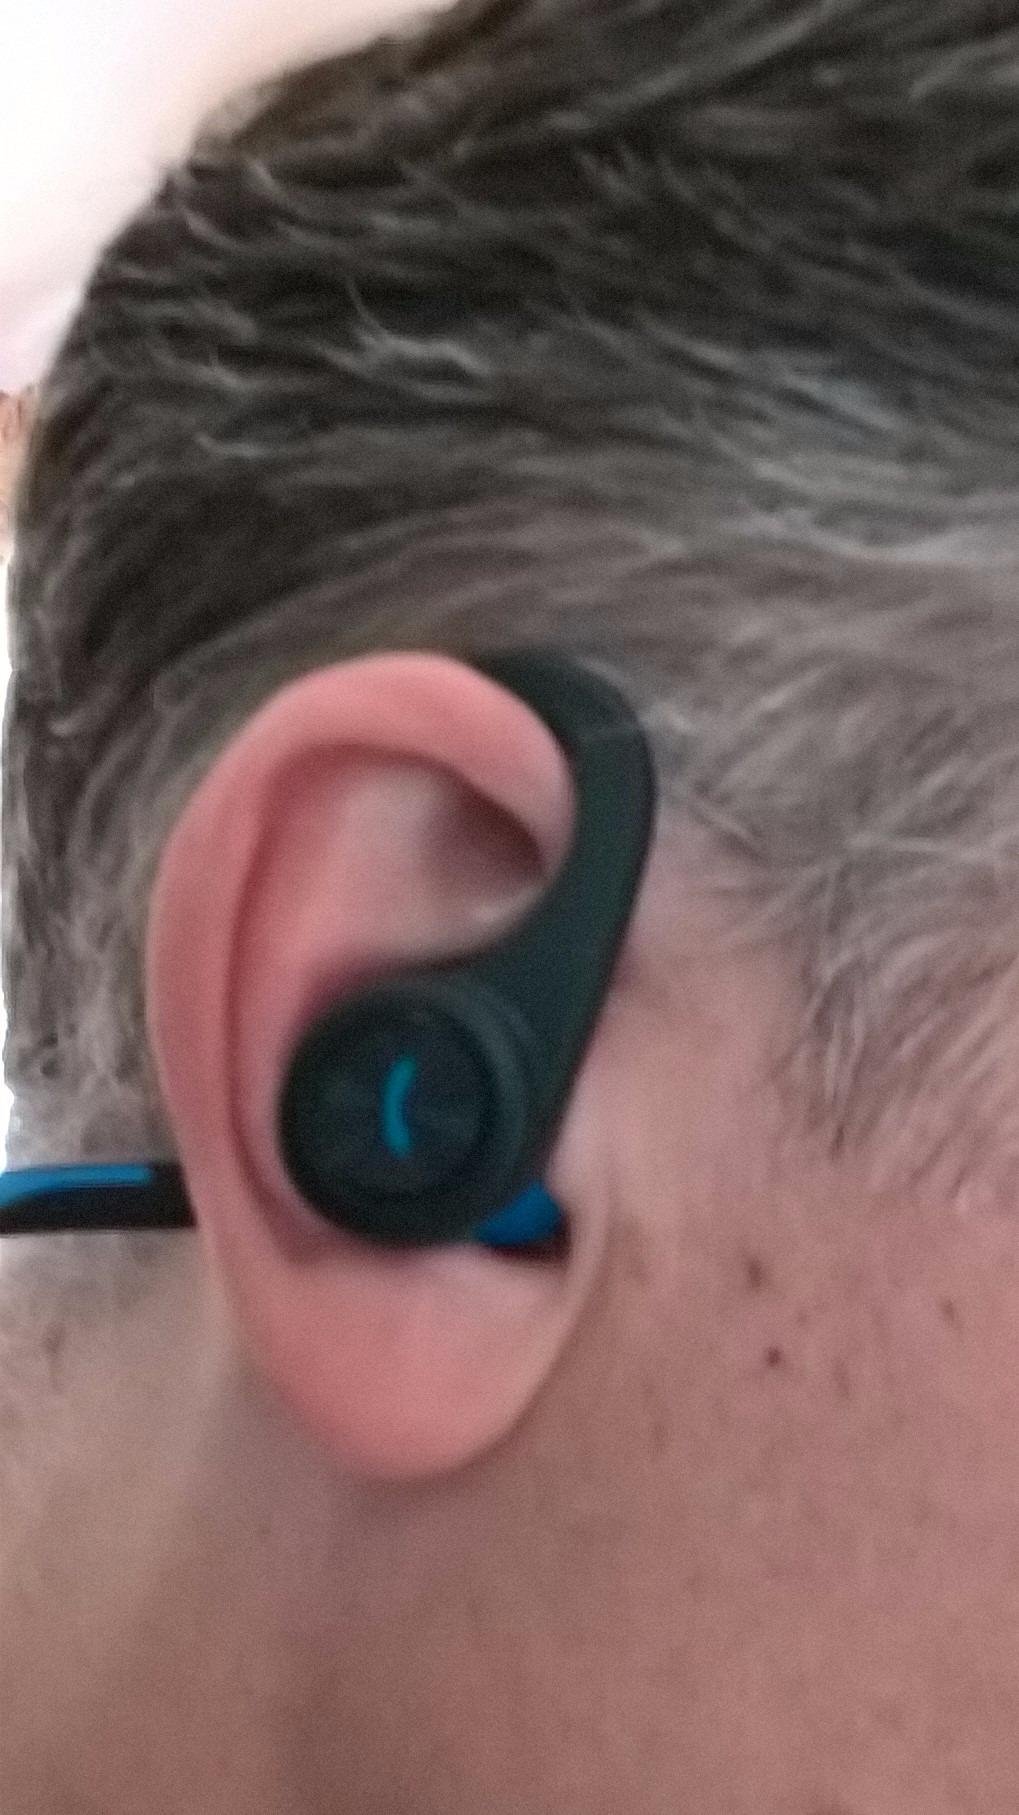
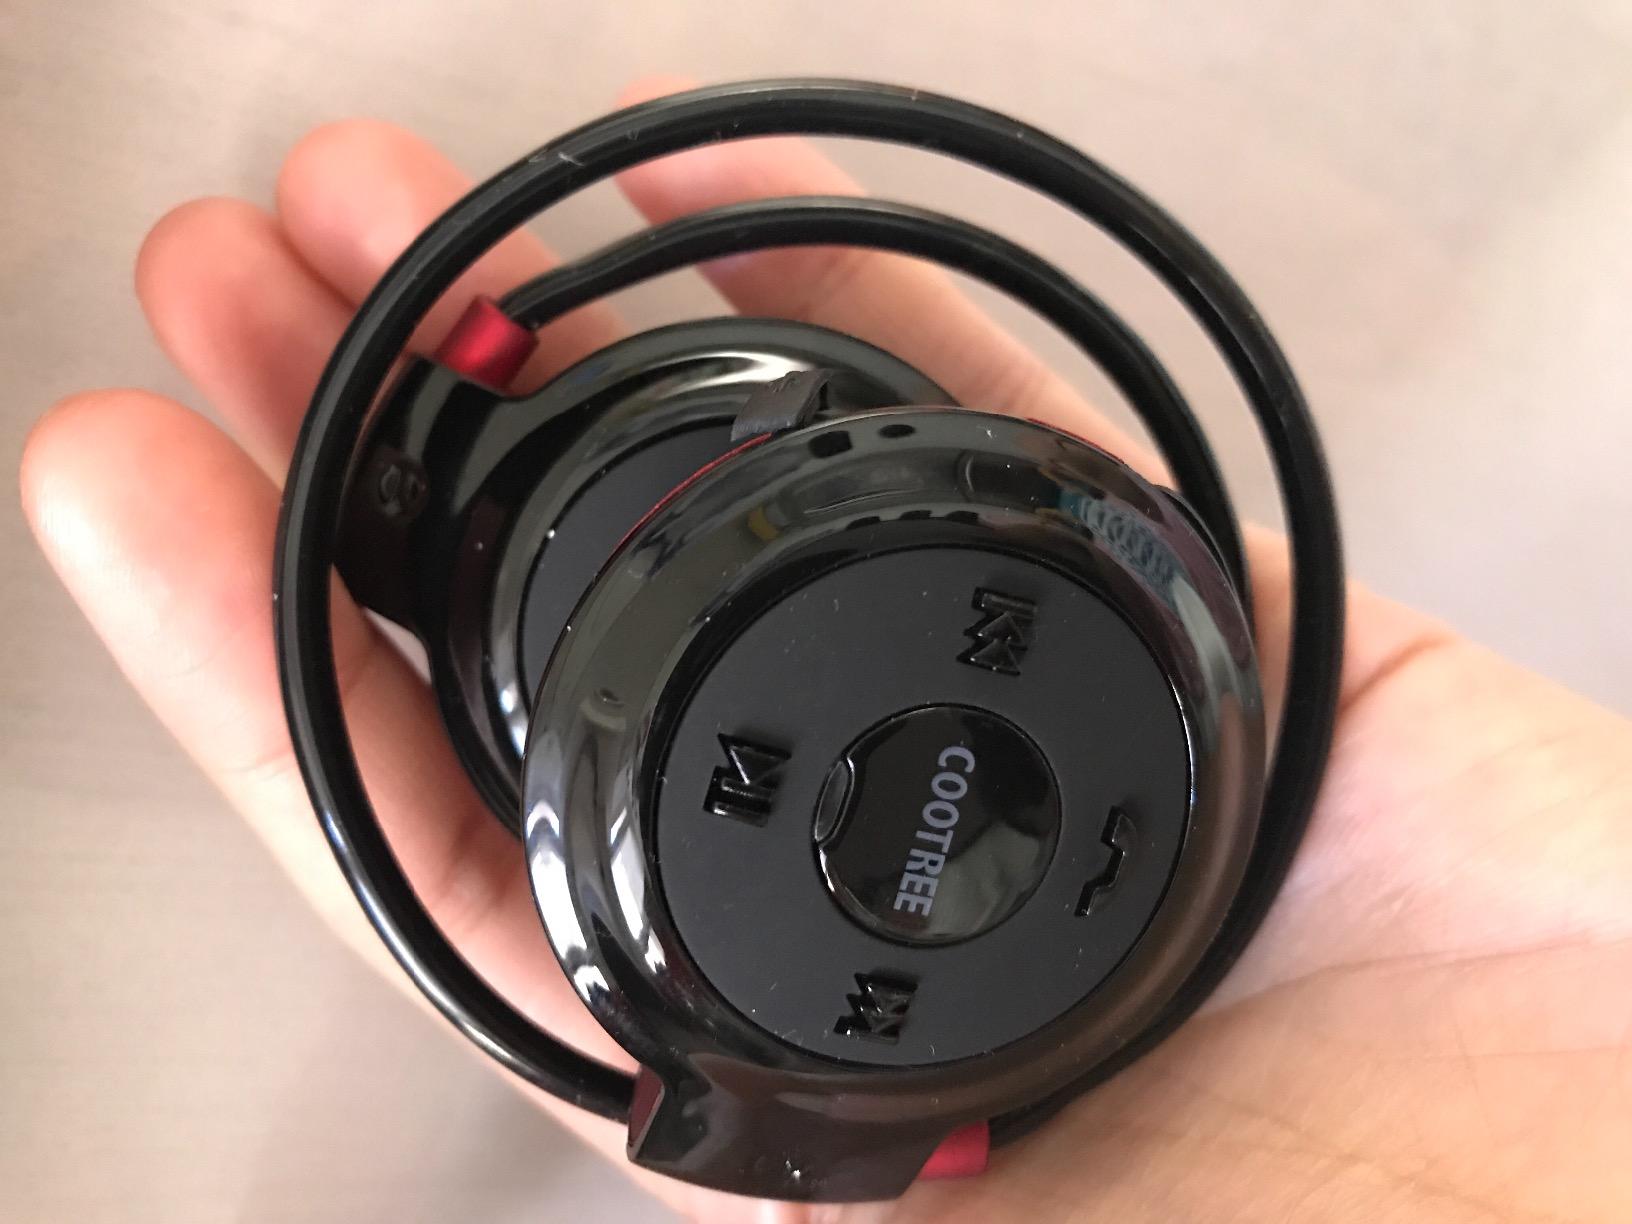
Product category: headphones
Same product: no